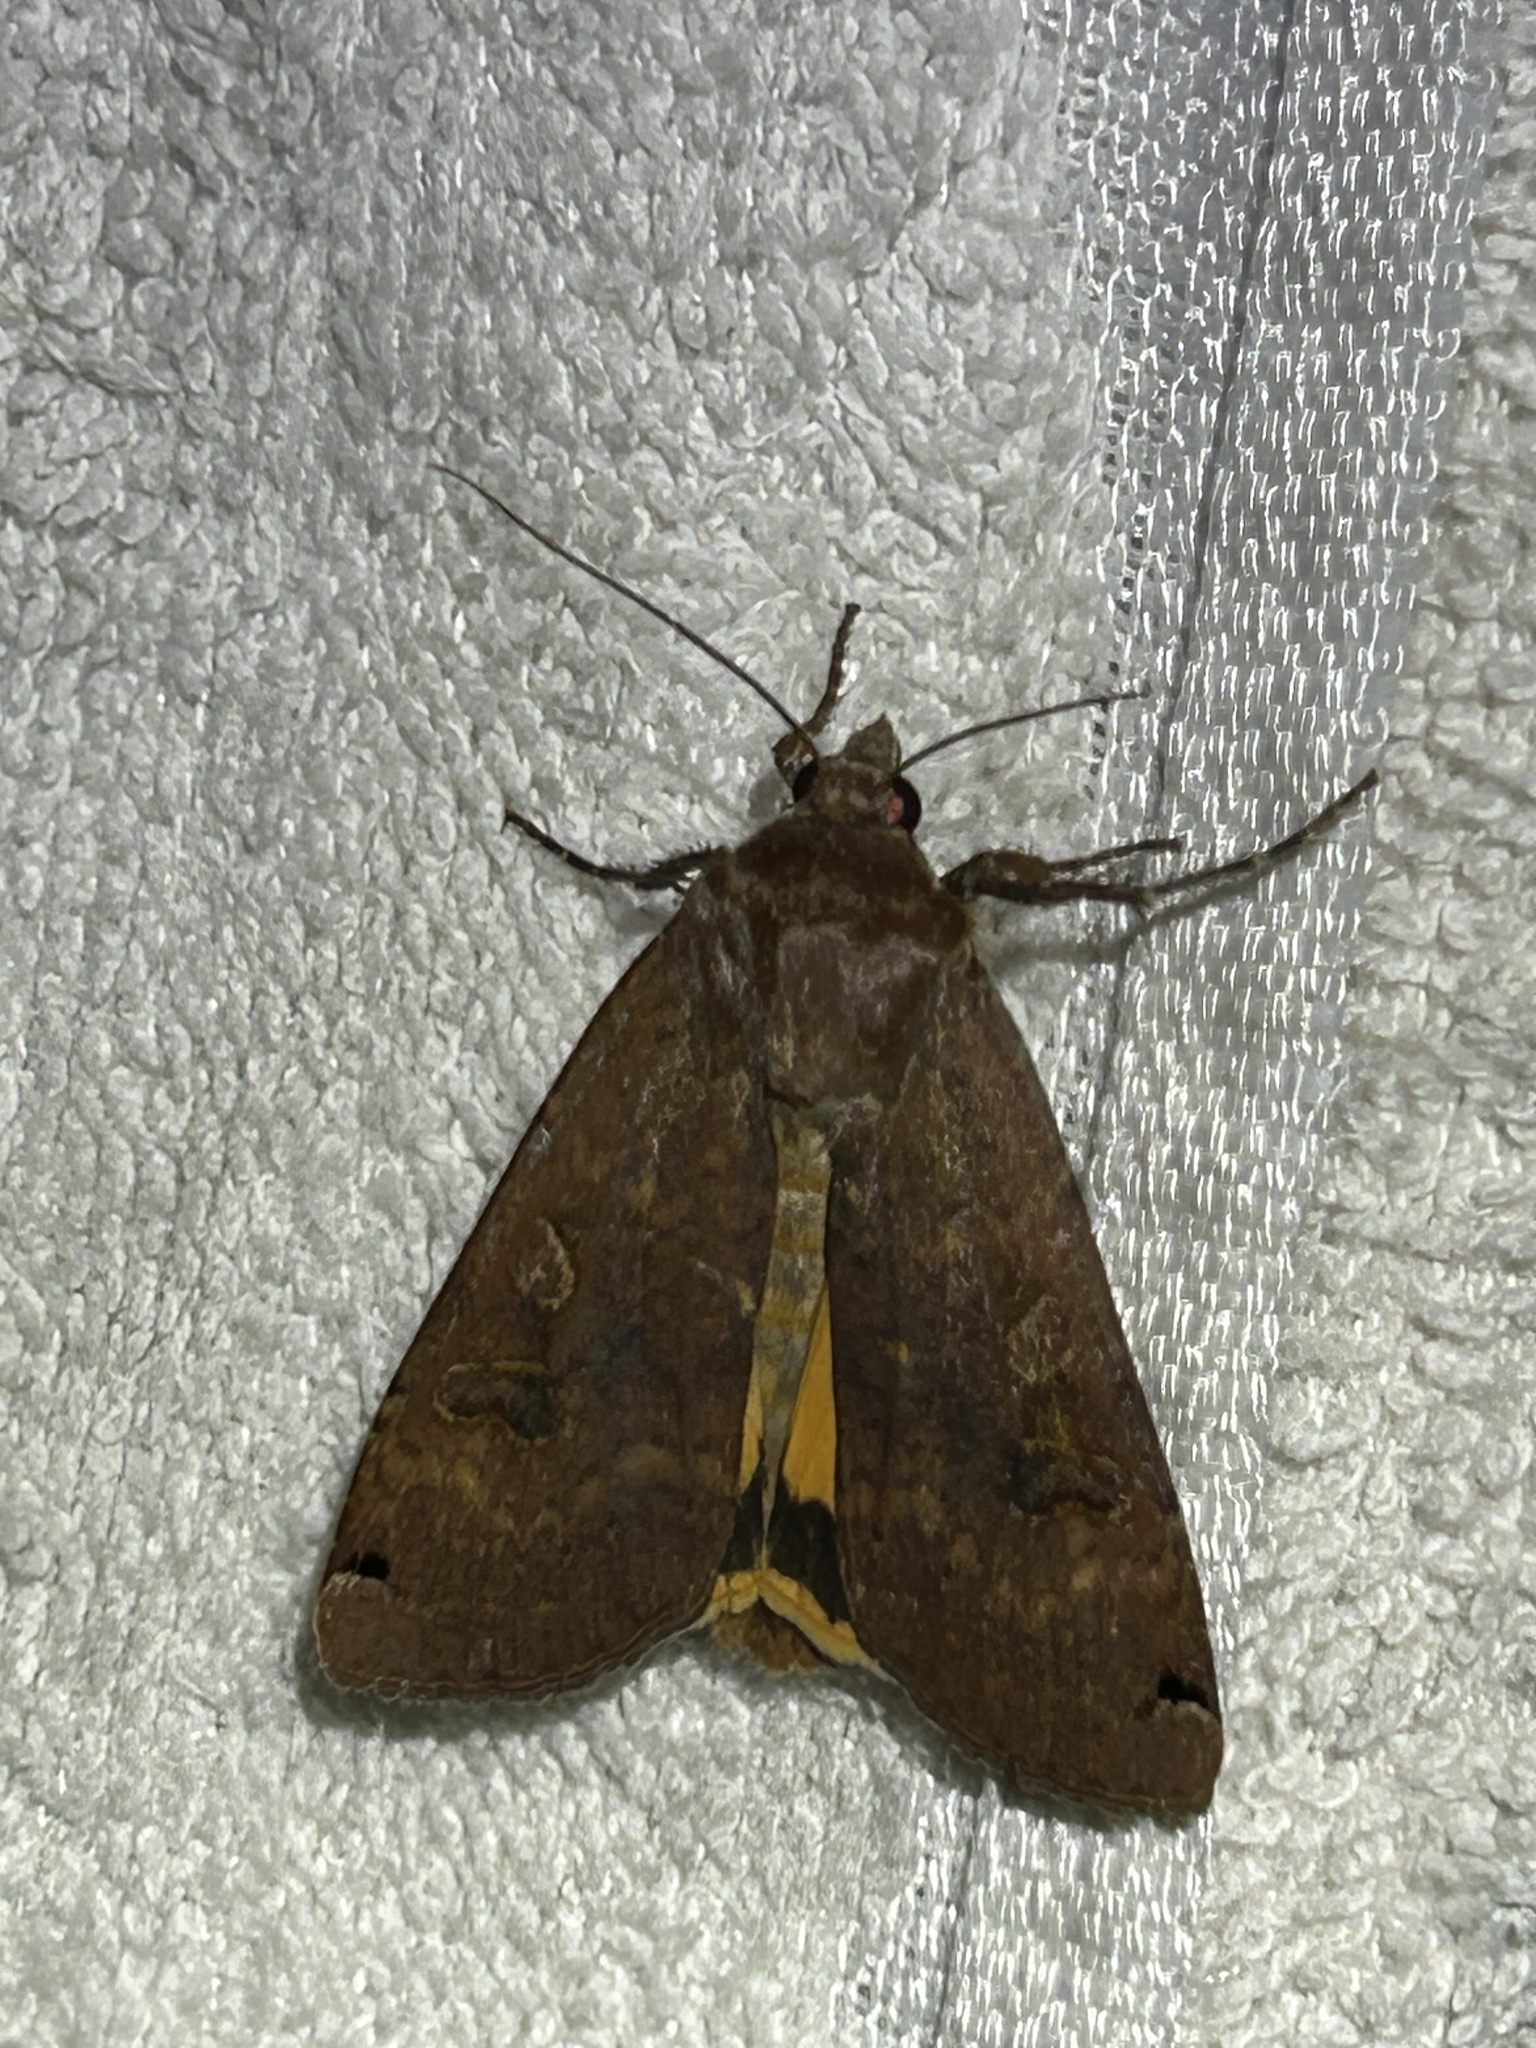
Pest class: cutworms